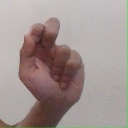
अक्षर: ढ